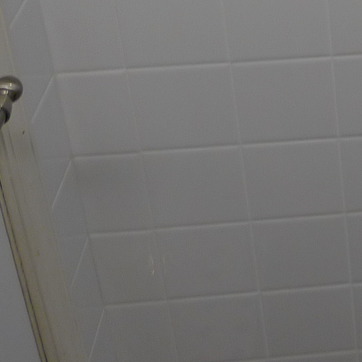
Material: tile